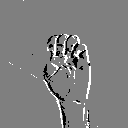
ASL letter: e